David I of Scotland

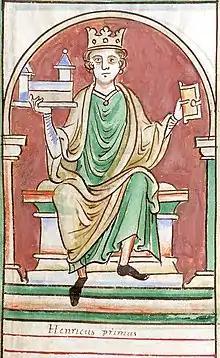
King Henry I of England, drawn by Matthew Paris. Henry's policy in northern Britain and the Irish Sea region essentially made David's political life.

In the later part of 1113, King Henry gave David the hand of Matilda of Huntingdon, daughter and heiress of Waltheof, Earl of Northumbria. The marriage brought with it the Honour of Huntingdon, a lordship scattered through the shires of Northampton, Huntingdon, and Bedford. Within a few years, Matilda bore him two sons: Malcolm, who died young, and Henry, whom David named after his patron.